Algonquin people

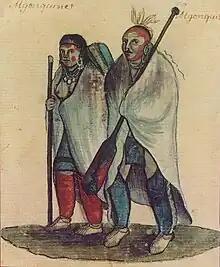
Algonquin couple, 18th-century watercolor. The first Algonquian encountered by the French were the ("Ottawa River Men"; singular: ), whose village was located on an island in the Ottawa River; the French called this group "La Nation de l'Isle".

Algonquin first met Europeans when Samuel de Champlain came upon a party led by the Chief Tessouat at Tadoussac, in eastern present-day Quebec, in the summer of 1603. They were celebrating a recent victory over the Iroquois, with the allied Montagnais and Etchemins (Malecite). Champlain did not understand that Algonquins were socially united by a strong totem/clan system rather than the European-styled political concept of nationhood. The several Algonquin bands each had its own chief. Within each band, the chief depended on political approval from each of the band's clan leaders. Champlain needed to cultivate relationships with numerous chiefs and clan leaders. From 1603, some of the Algonquins allied with the French under Champlain. This alliance proved useful to the Algonquin, who previously had little to no access to European firearms.